Bandit (Yomiuriland)

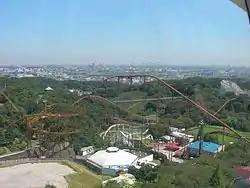
View of Bandit from above

is a steel roller coaster located at Yomiuriland in the city of Inagi, near Tokyo, Japan. Built in 1988 by the TOGO company, it was the fastest roller coaster in the world when it was built (taking the record from American Eagle at Six Flags Great America). It lost the record to Magnum XL-200 at Cedar Point one year later.